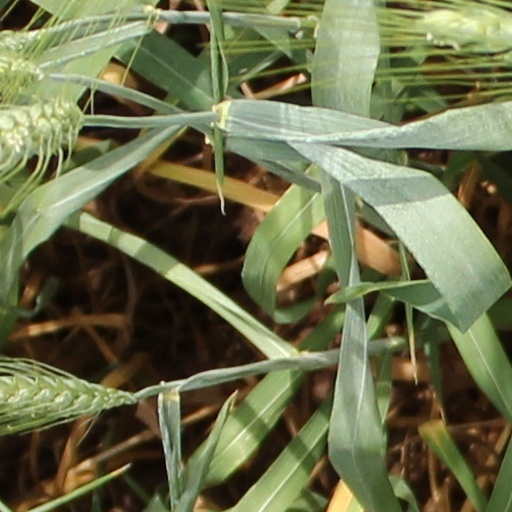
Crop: wheat